Bad Radkersburg

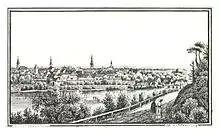
Radkersburg about 1830

A market is documented in a 1265/67 urbarium issued under King Ottokar II of Bohemia, who ruled Styria from 1261 to 1278, however, contemporary research suggests that the present-day town was founded by the Habsburg king Albert I of Germany, Duke of Styria, in the end of the 13th century. The appearance of the city today is apparently based on a precise plan, surrounded by a wall with towers. Radkersburg was first mentioned as a town in 1299.